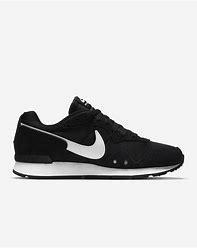
Brand: Nike
Model: Venture Runner